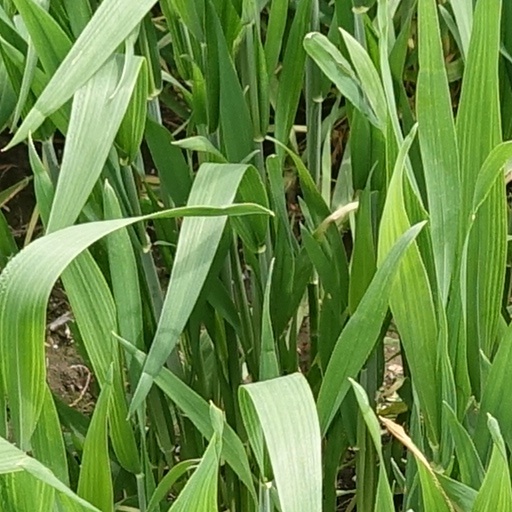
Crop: wheat